Question: What are there four of in the photo?
Tambaya: Menene guda hudu a hoton?
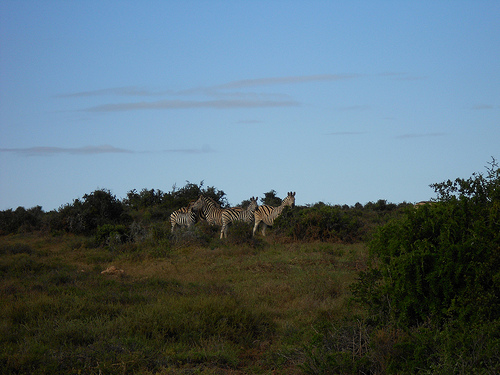
Answer: Zebras.
Amsa: Jakunan dawa.